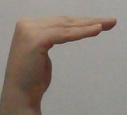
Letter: haa